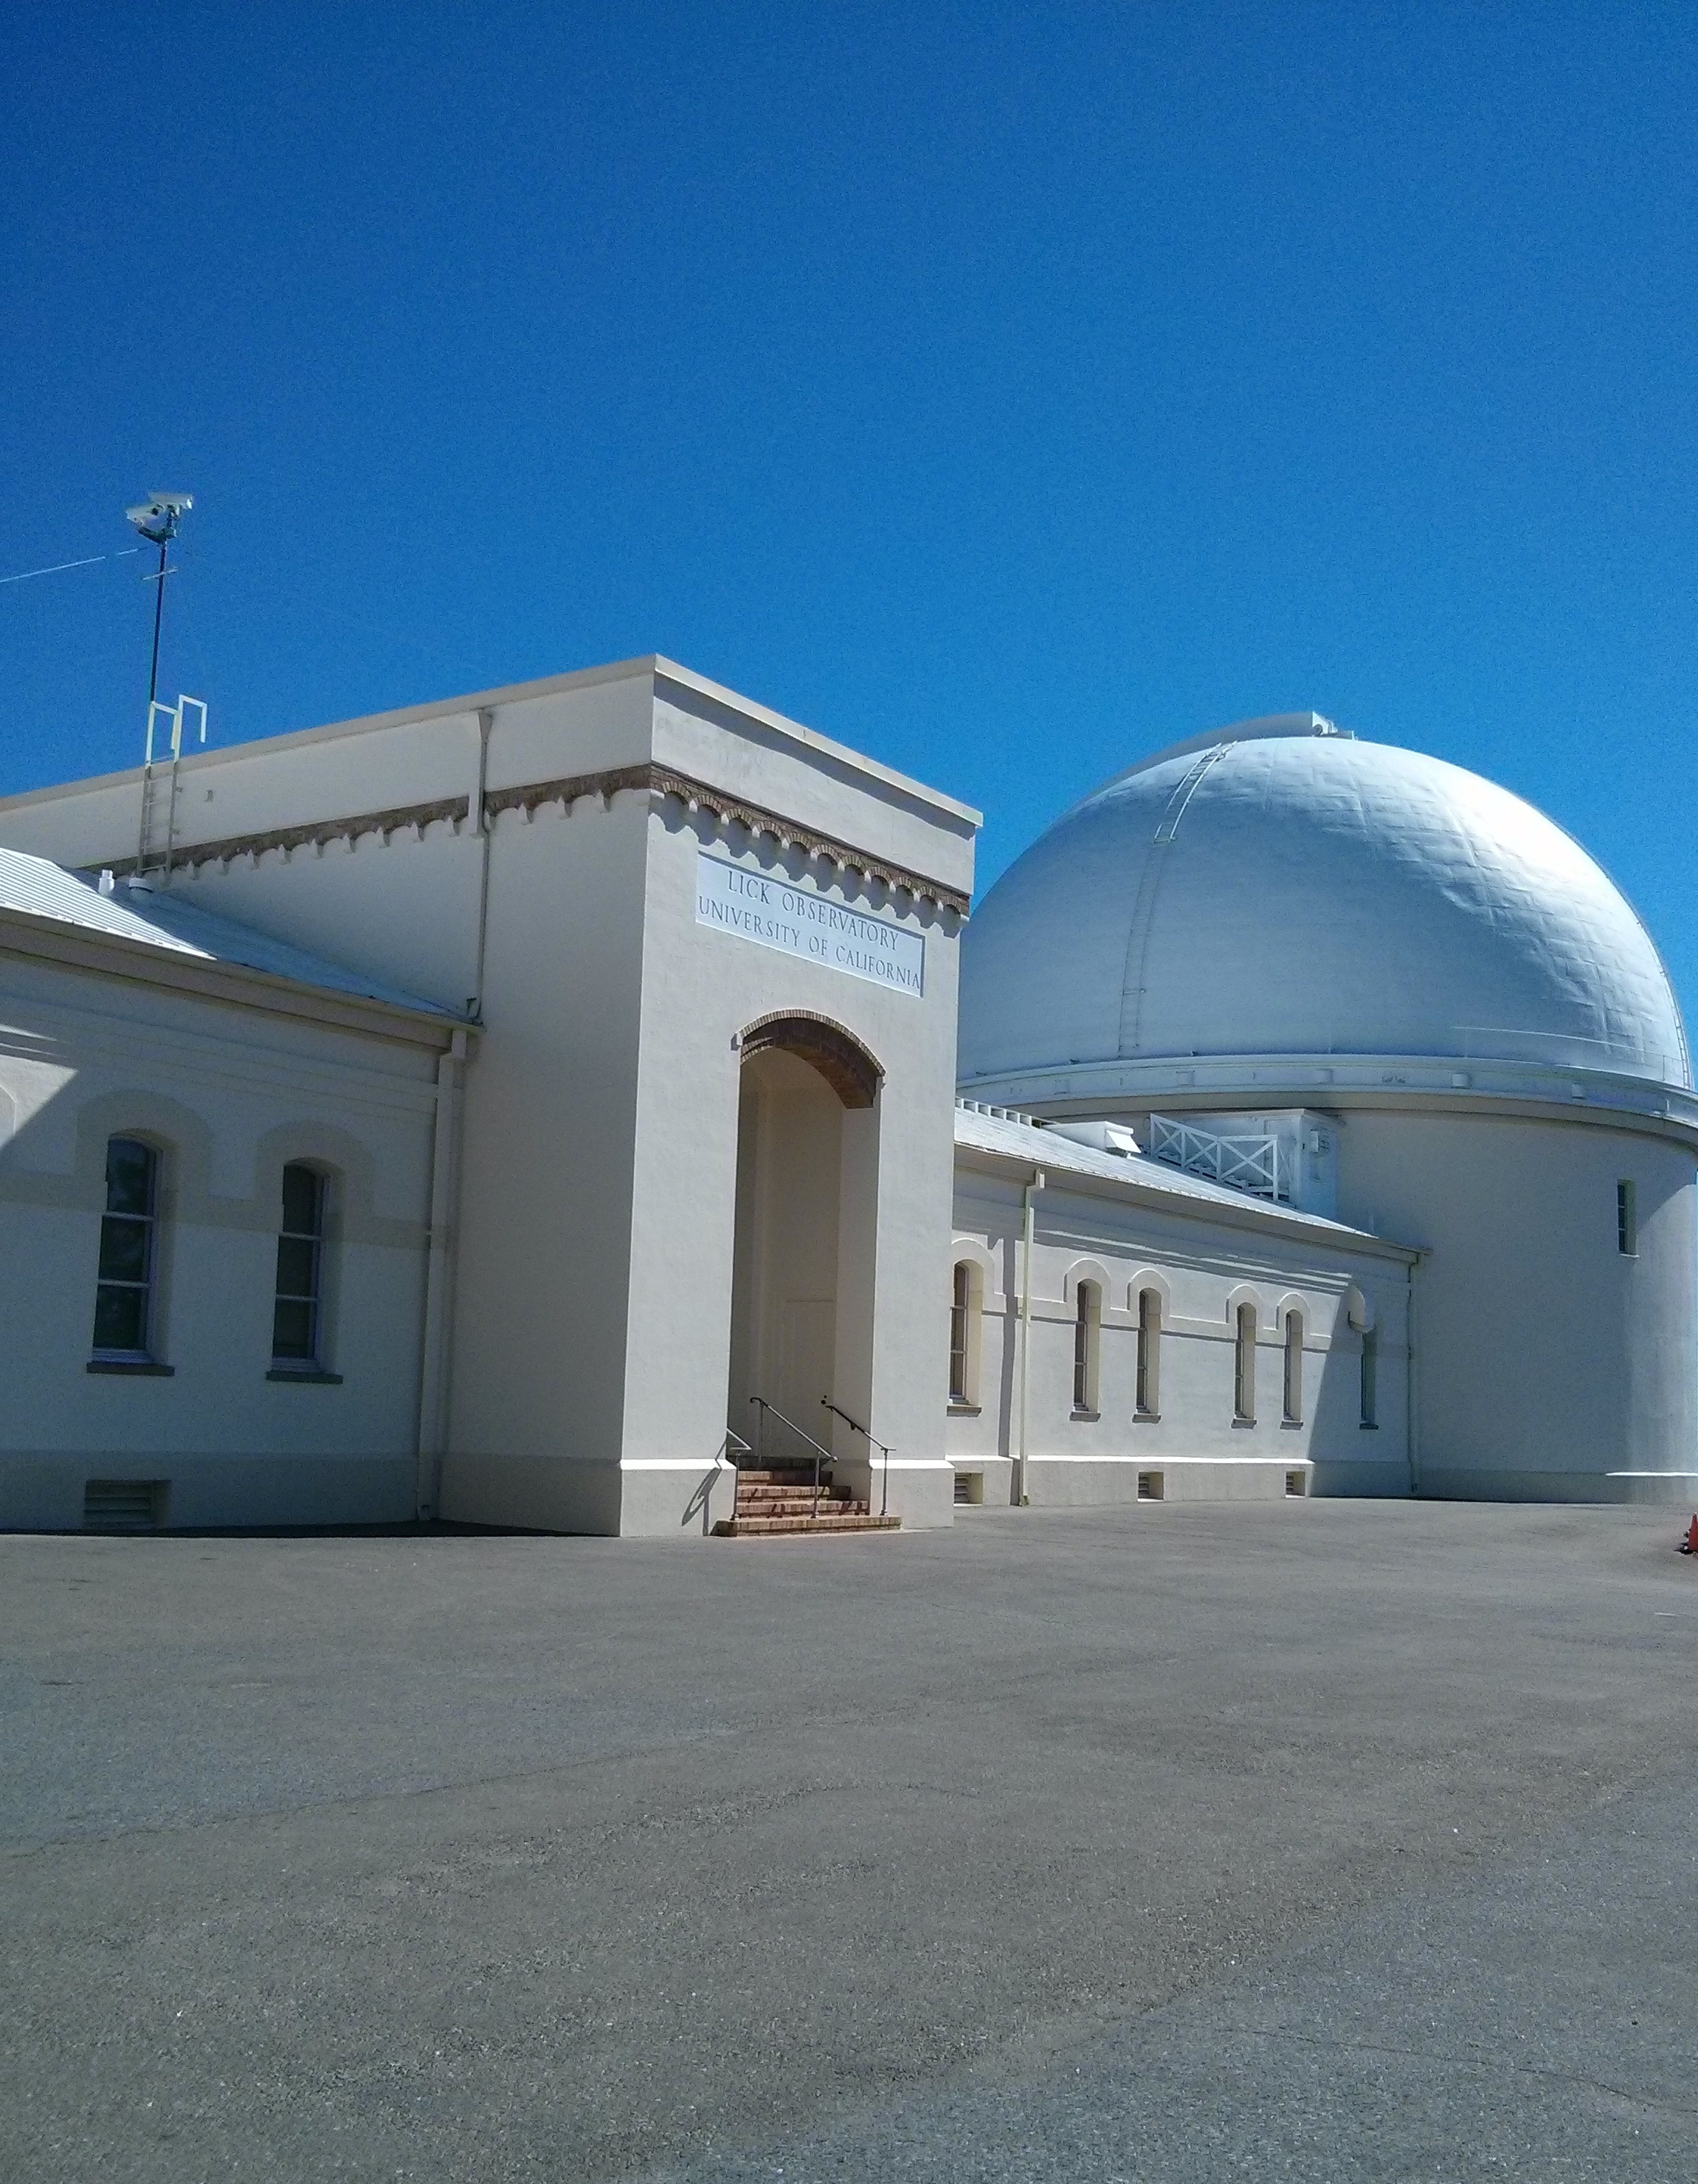
architecture, structure, sky, building, telescope, facade, blue, place of worship, observatory, blue sky, science, astronomy, astrophysics, mosque, tourist attraction, dome, observation